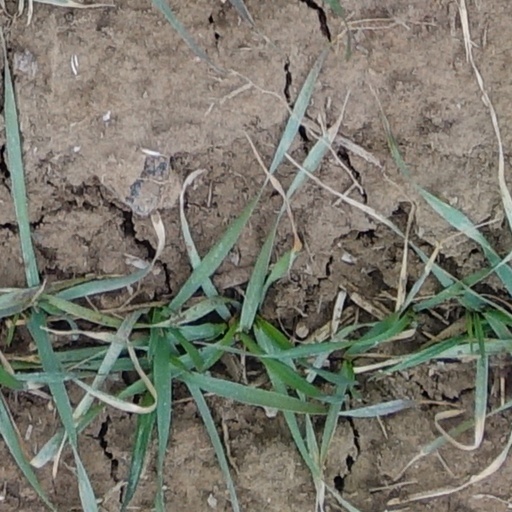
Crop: wheat